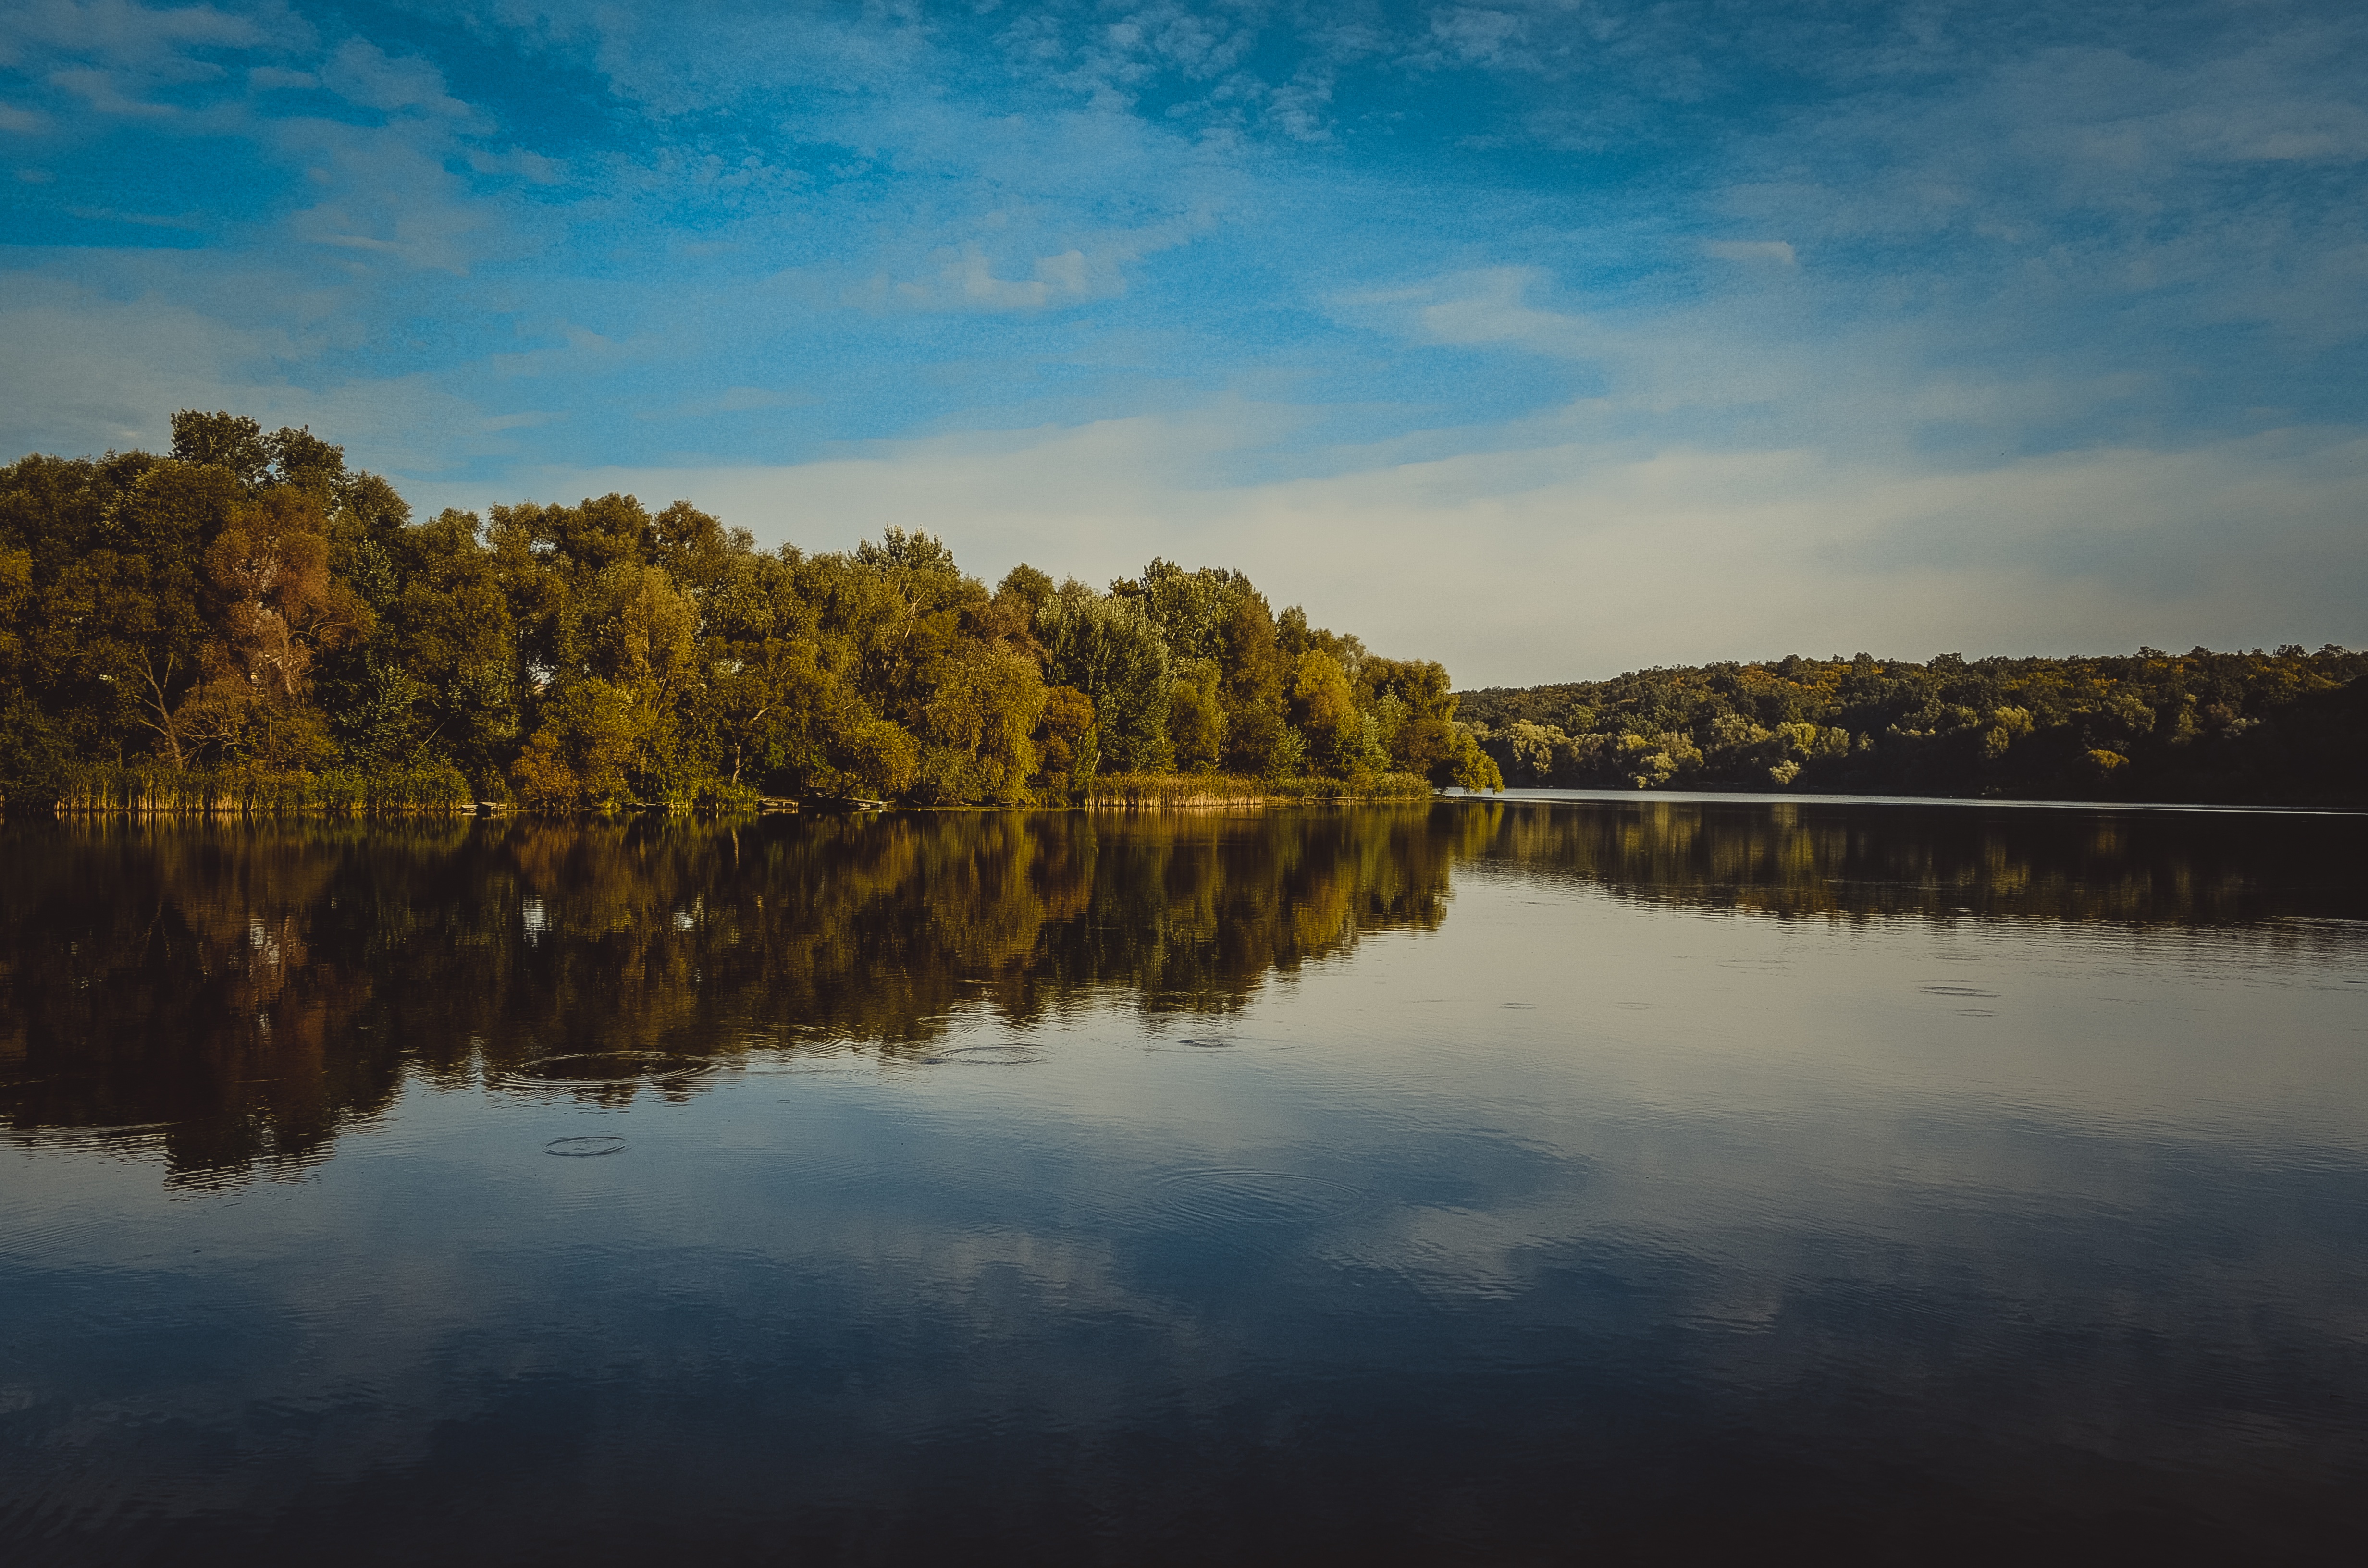
landscape, sea, tree, water, nature, horizon, cloud, sky, sunrise, sunset, sunlight, morning, leaf, shore, lake, dawn, river, dusk, evening, reflection, autumn, reservoir, body of water, loch, atmospheric phenomenon, woody plant